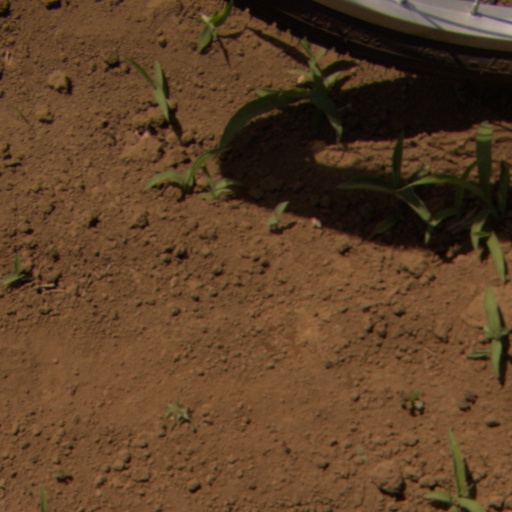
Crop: Jerusalem artichoke